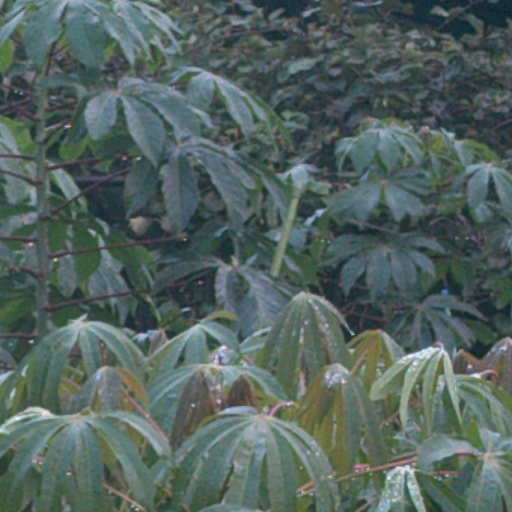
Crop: cassava